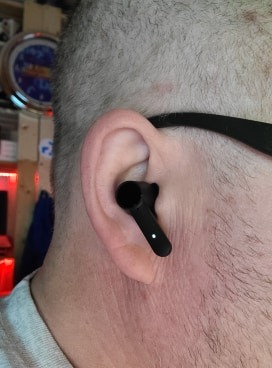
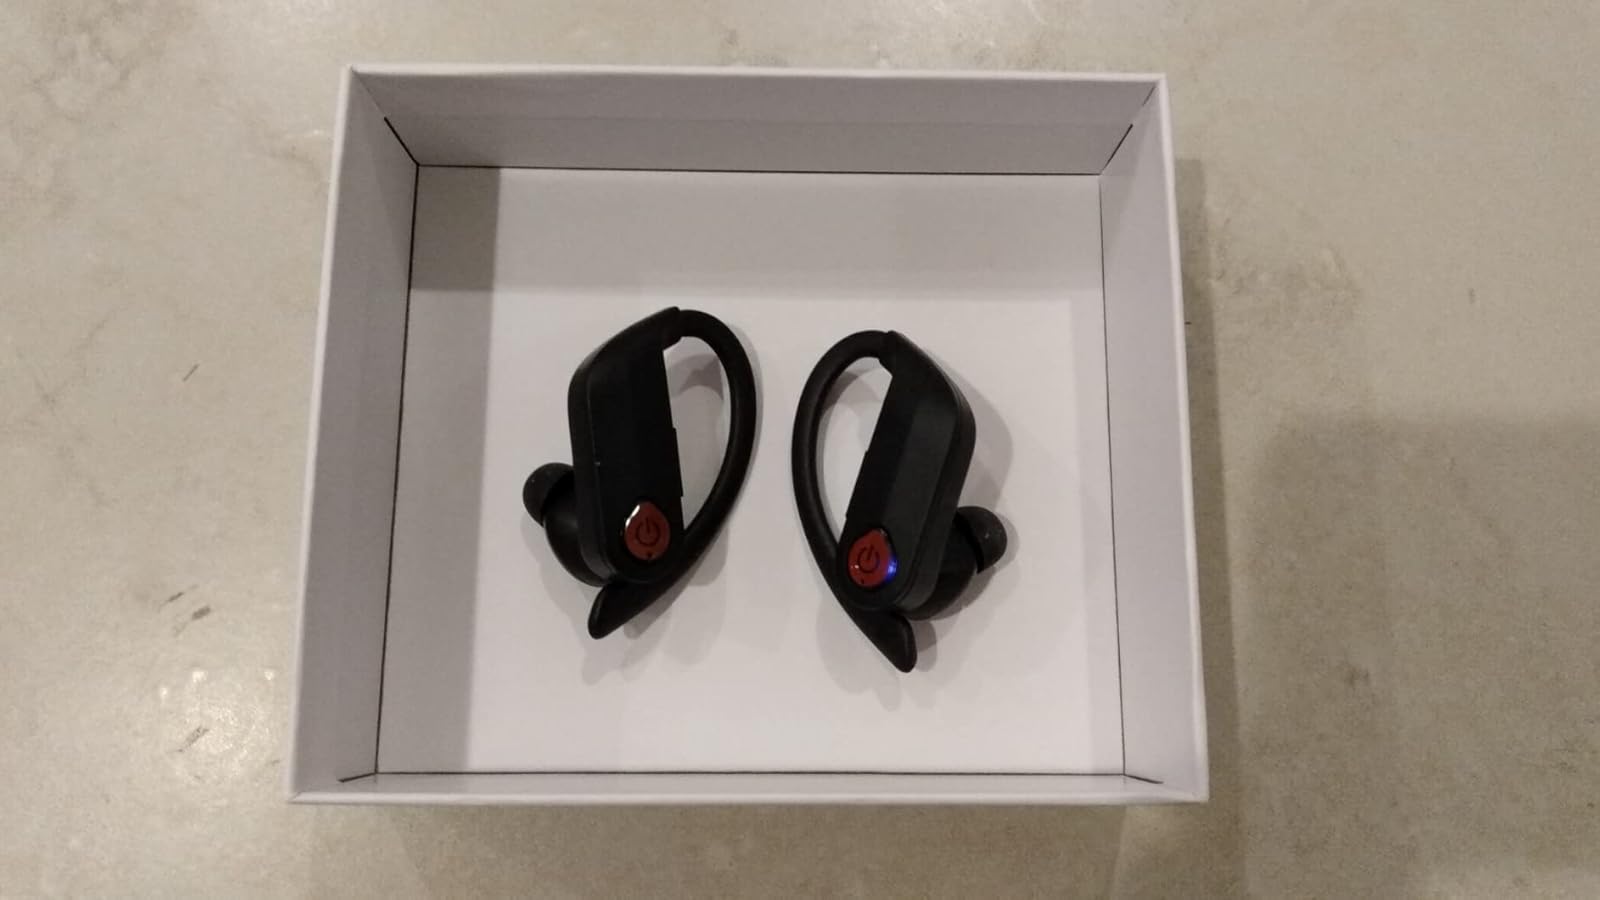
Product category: earbuds
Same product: no